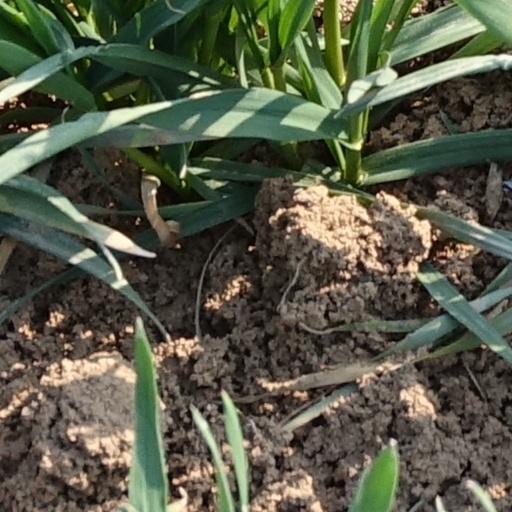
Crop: wheat